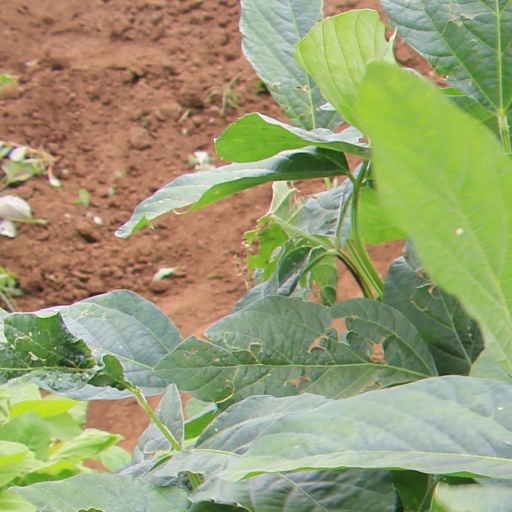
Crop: soybean